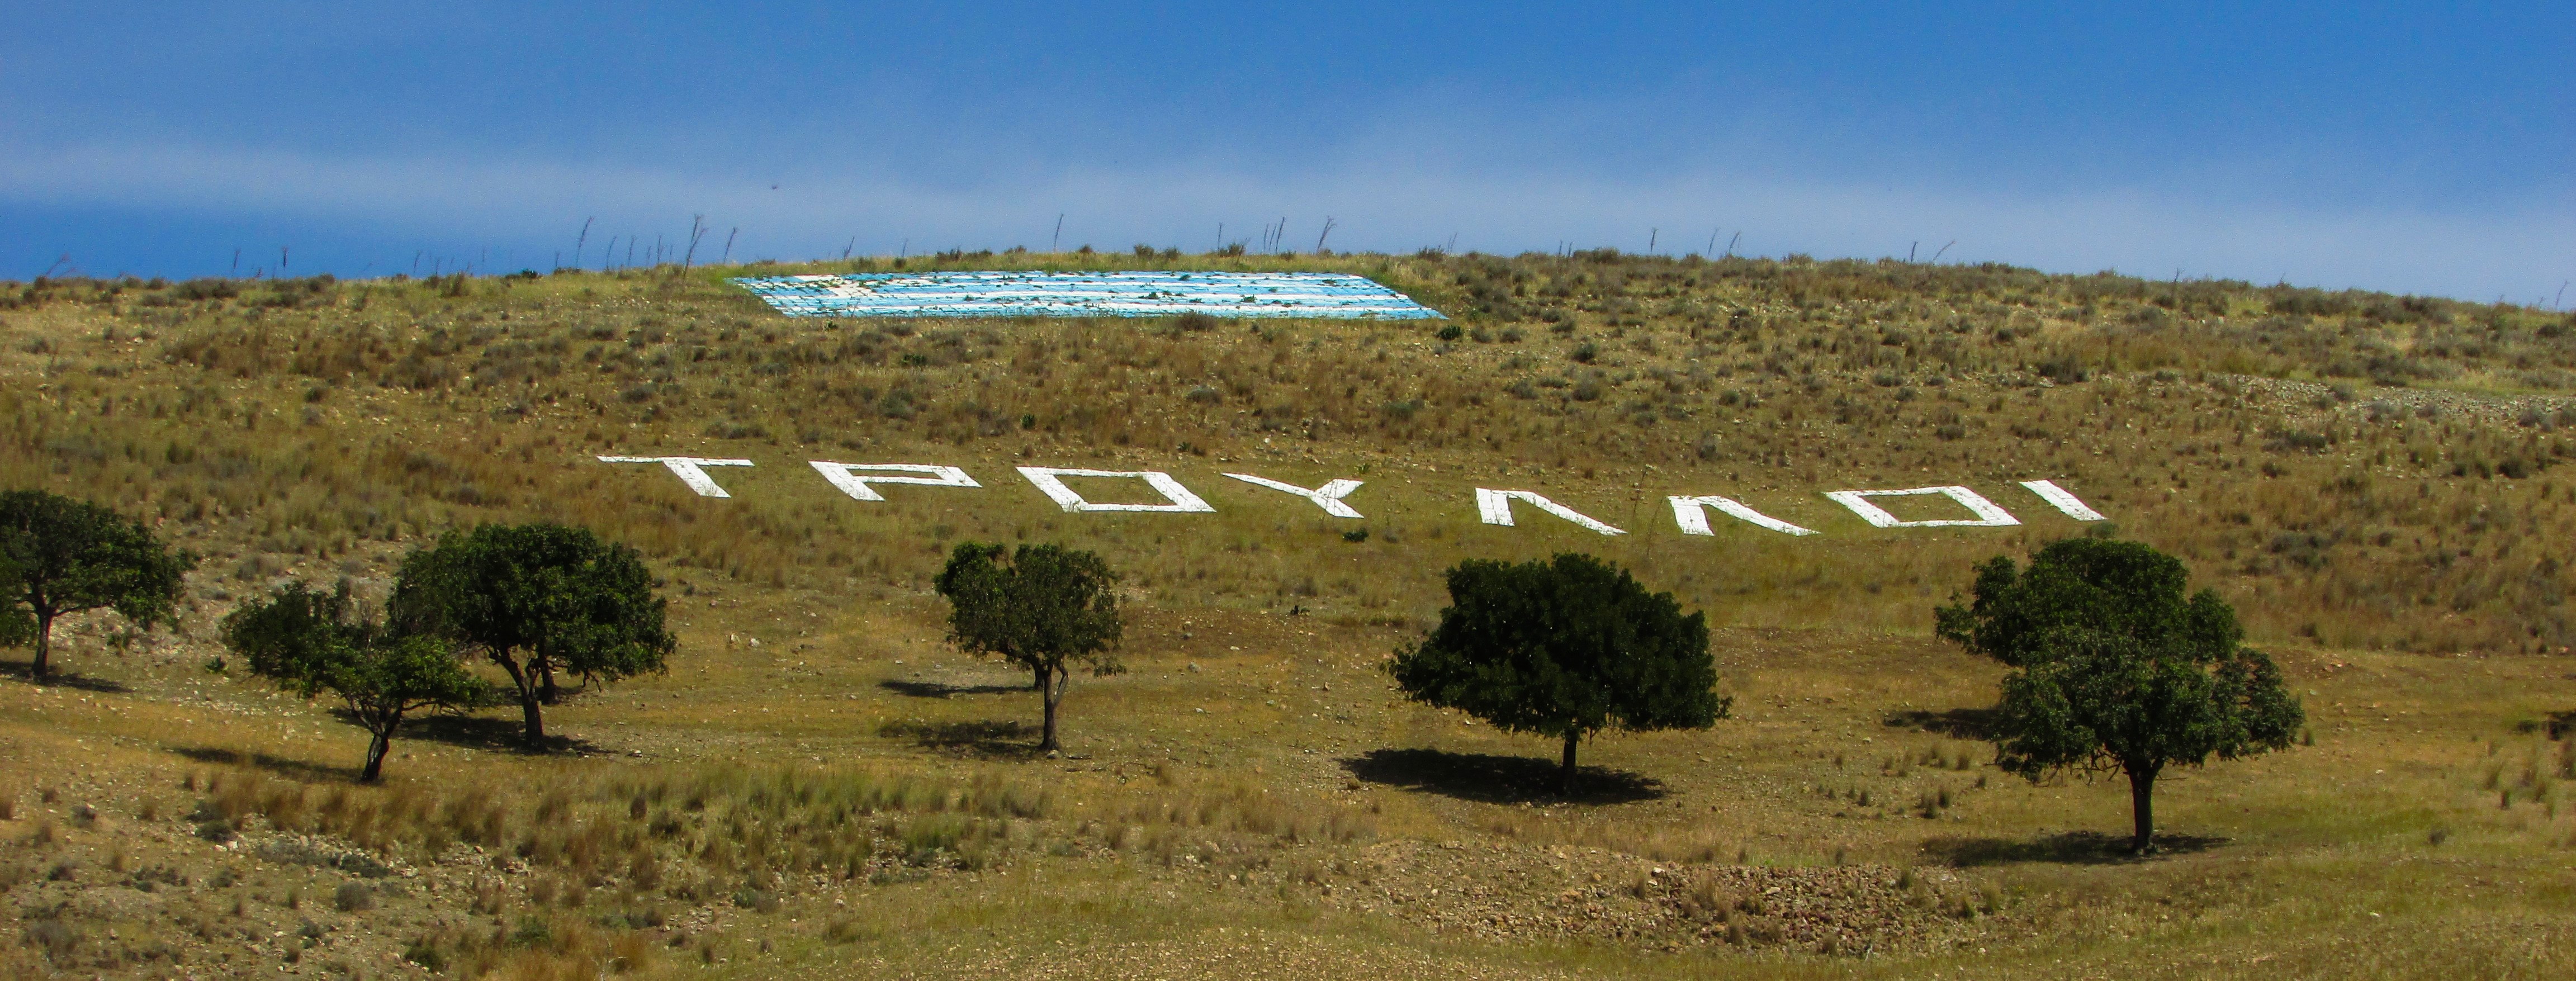
landscape, wilderness, field, prairie, hill, adventure, panorama, sign, pasture, ranch, soil, landmark, agriculture, savanna, plain, grassland, plateau, habitat, safari, ecosystem, cyprus, steppe, rural area, greek flag, troulli, natural environment, land lot, ecoregion